2017 America's Cup

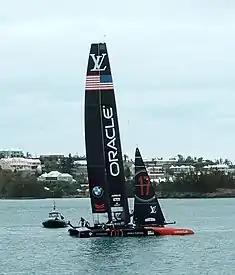
The defending yacht, "17"

The 2017 America's Cup was the 35th staging of the America's Cup yacht race. The challenger, Emirates Team New Zealand, won by a score of 7 to 1 over the defender, Oracle Team USA. It was held on the Great Sound in Bermuda from June 17 to June 26. The races were conducted using hydrofoiling AC50 America's Cup Class yachts, which are slightly larger than the AC45F yachts used in the 2015–16 America's Cup World Series.